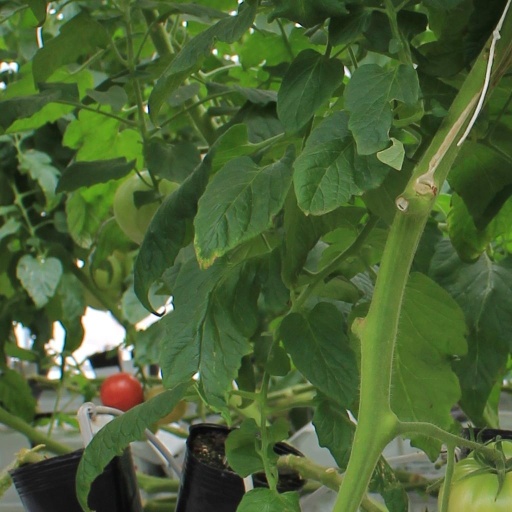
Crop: tomato